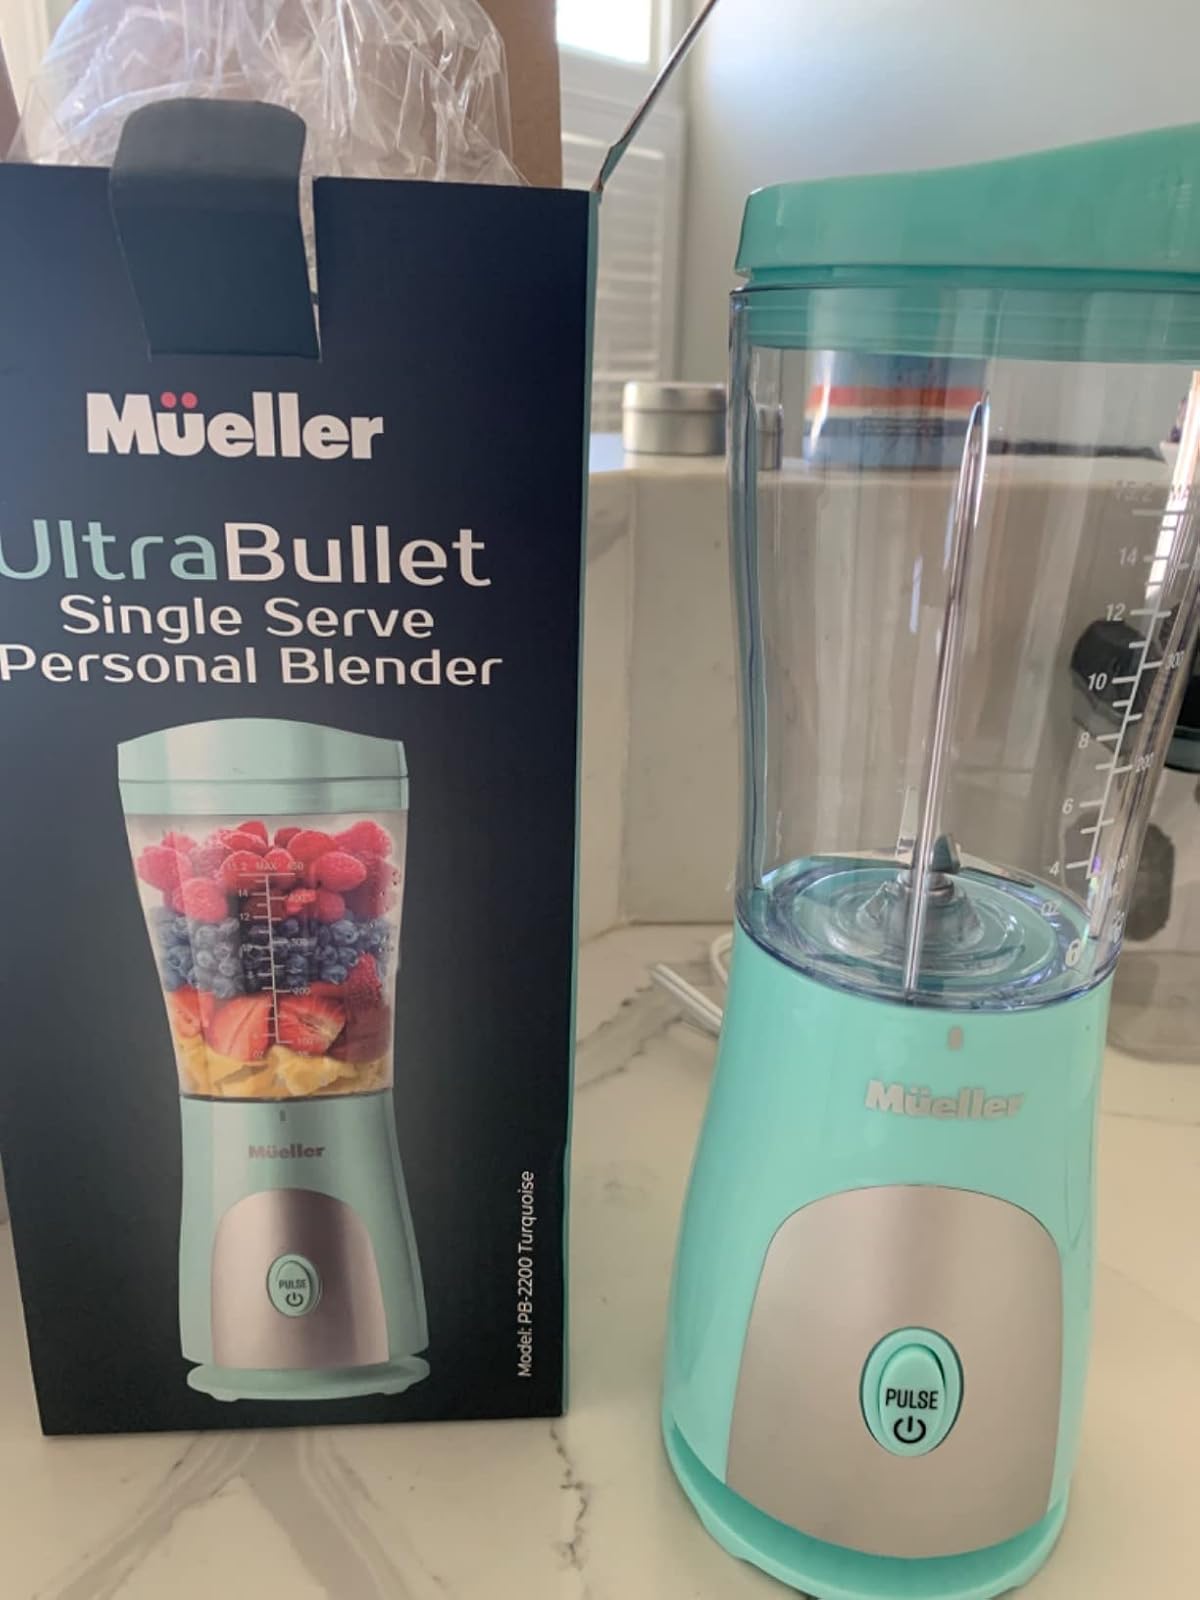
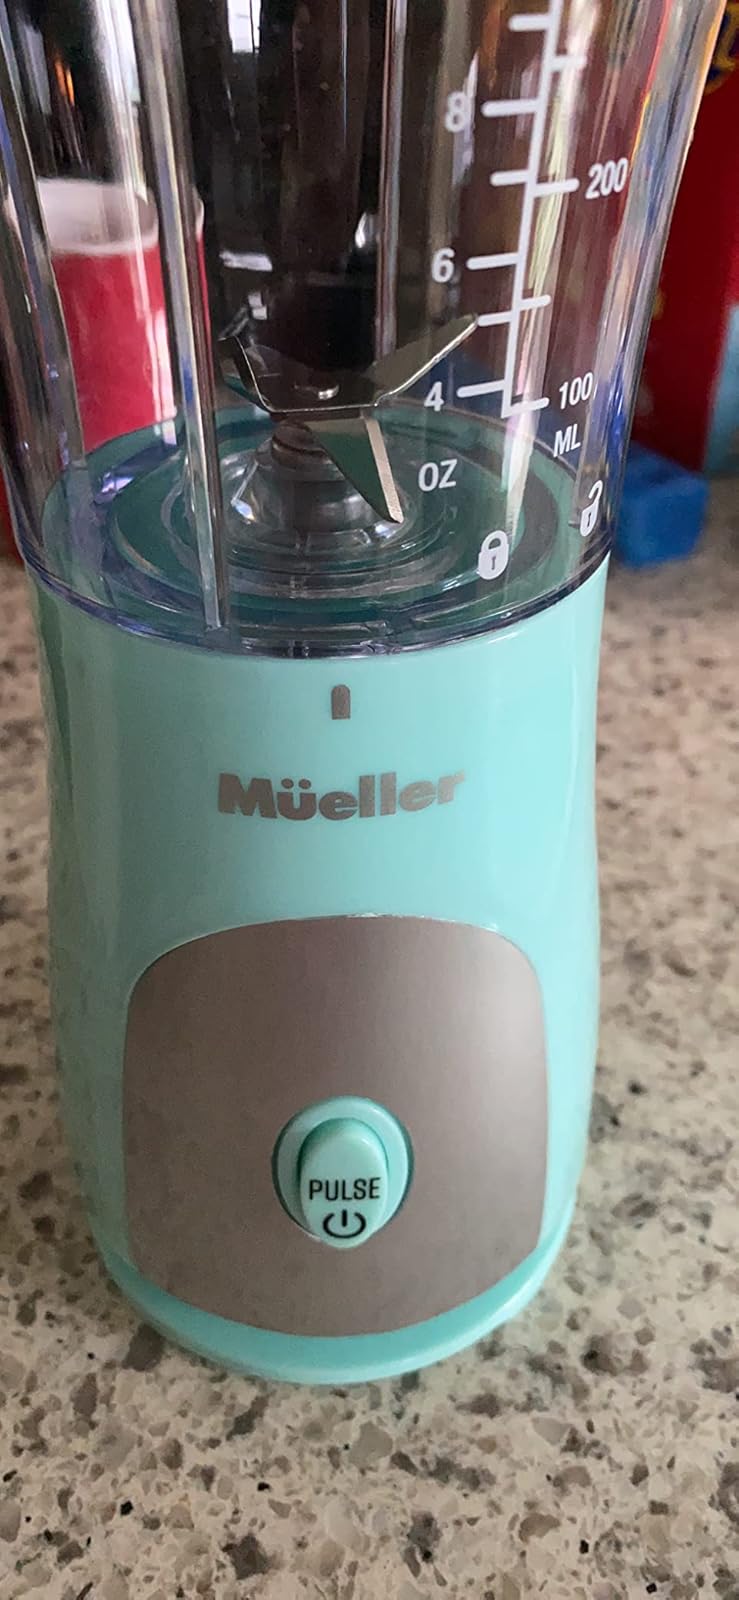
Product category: items_blender
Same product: yes